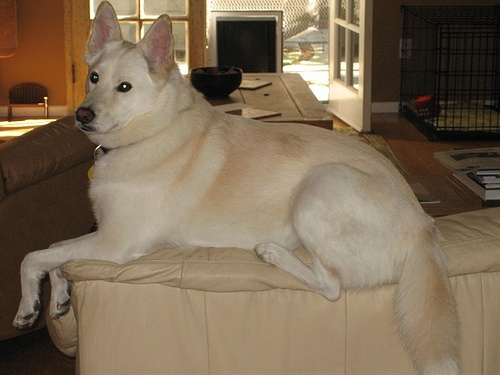
A large white german shepherd sitting on top of a couch.
A doge perched on the back of a couch
Big white dog sitting on the top of a couch.
A dog laying on the back of a couch.
Large white dog sitting on the back of a couch.